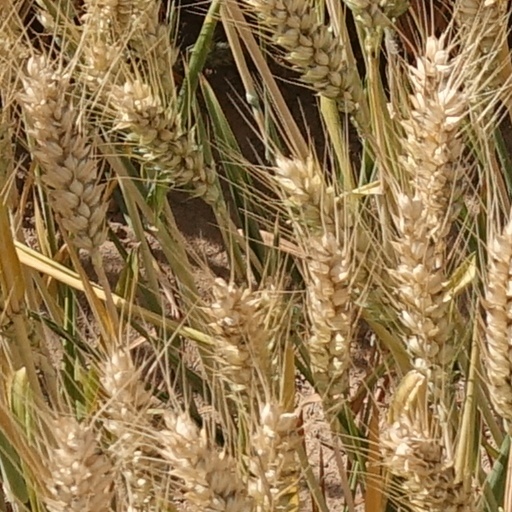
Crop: wheat